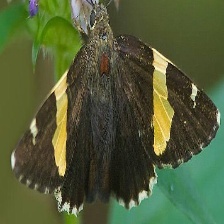
Species: GOLD BANDED